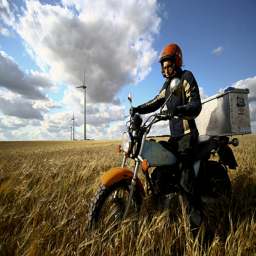
A person on a motorcycle carrying a box through a wheat field.
A person with an orange helmet is riding a motorbike.
A person on a motorcycle with a metal crate on the back in a wheat field with  three windmills in background against blue sky with clouds.
a person on a motircycle in a field of grass
A man on a motorcycle in a field.